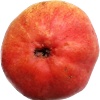
Label: Pear Red 1